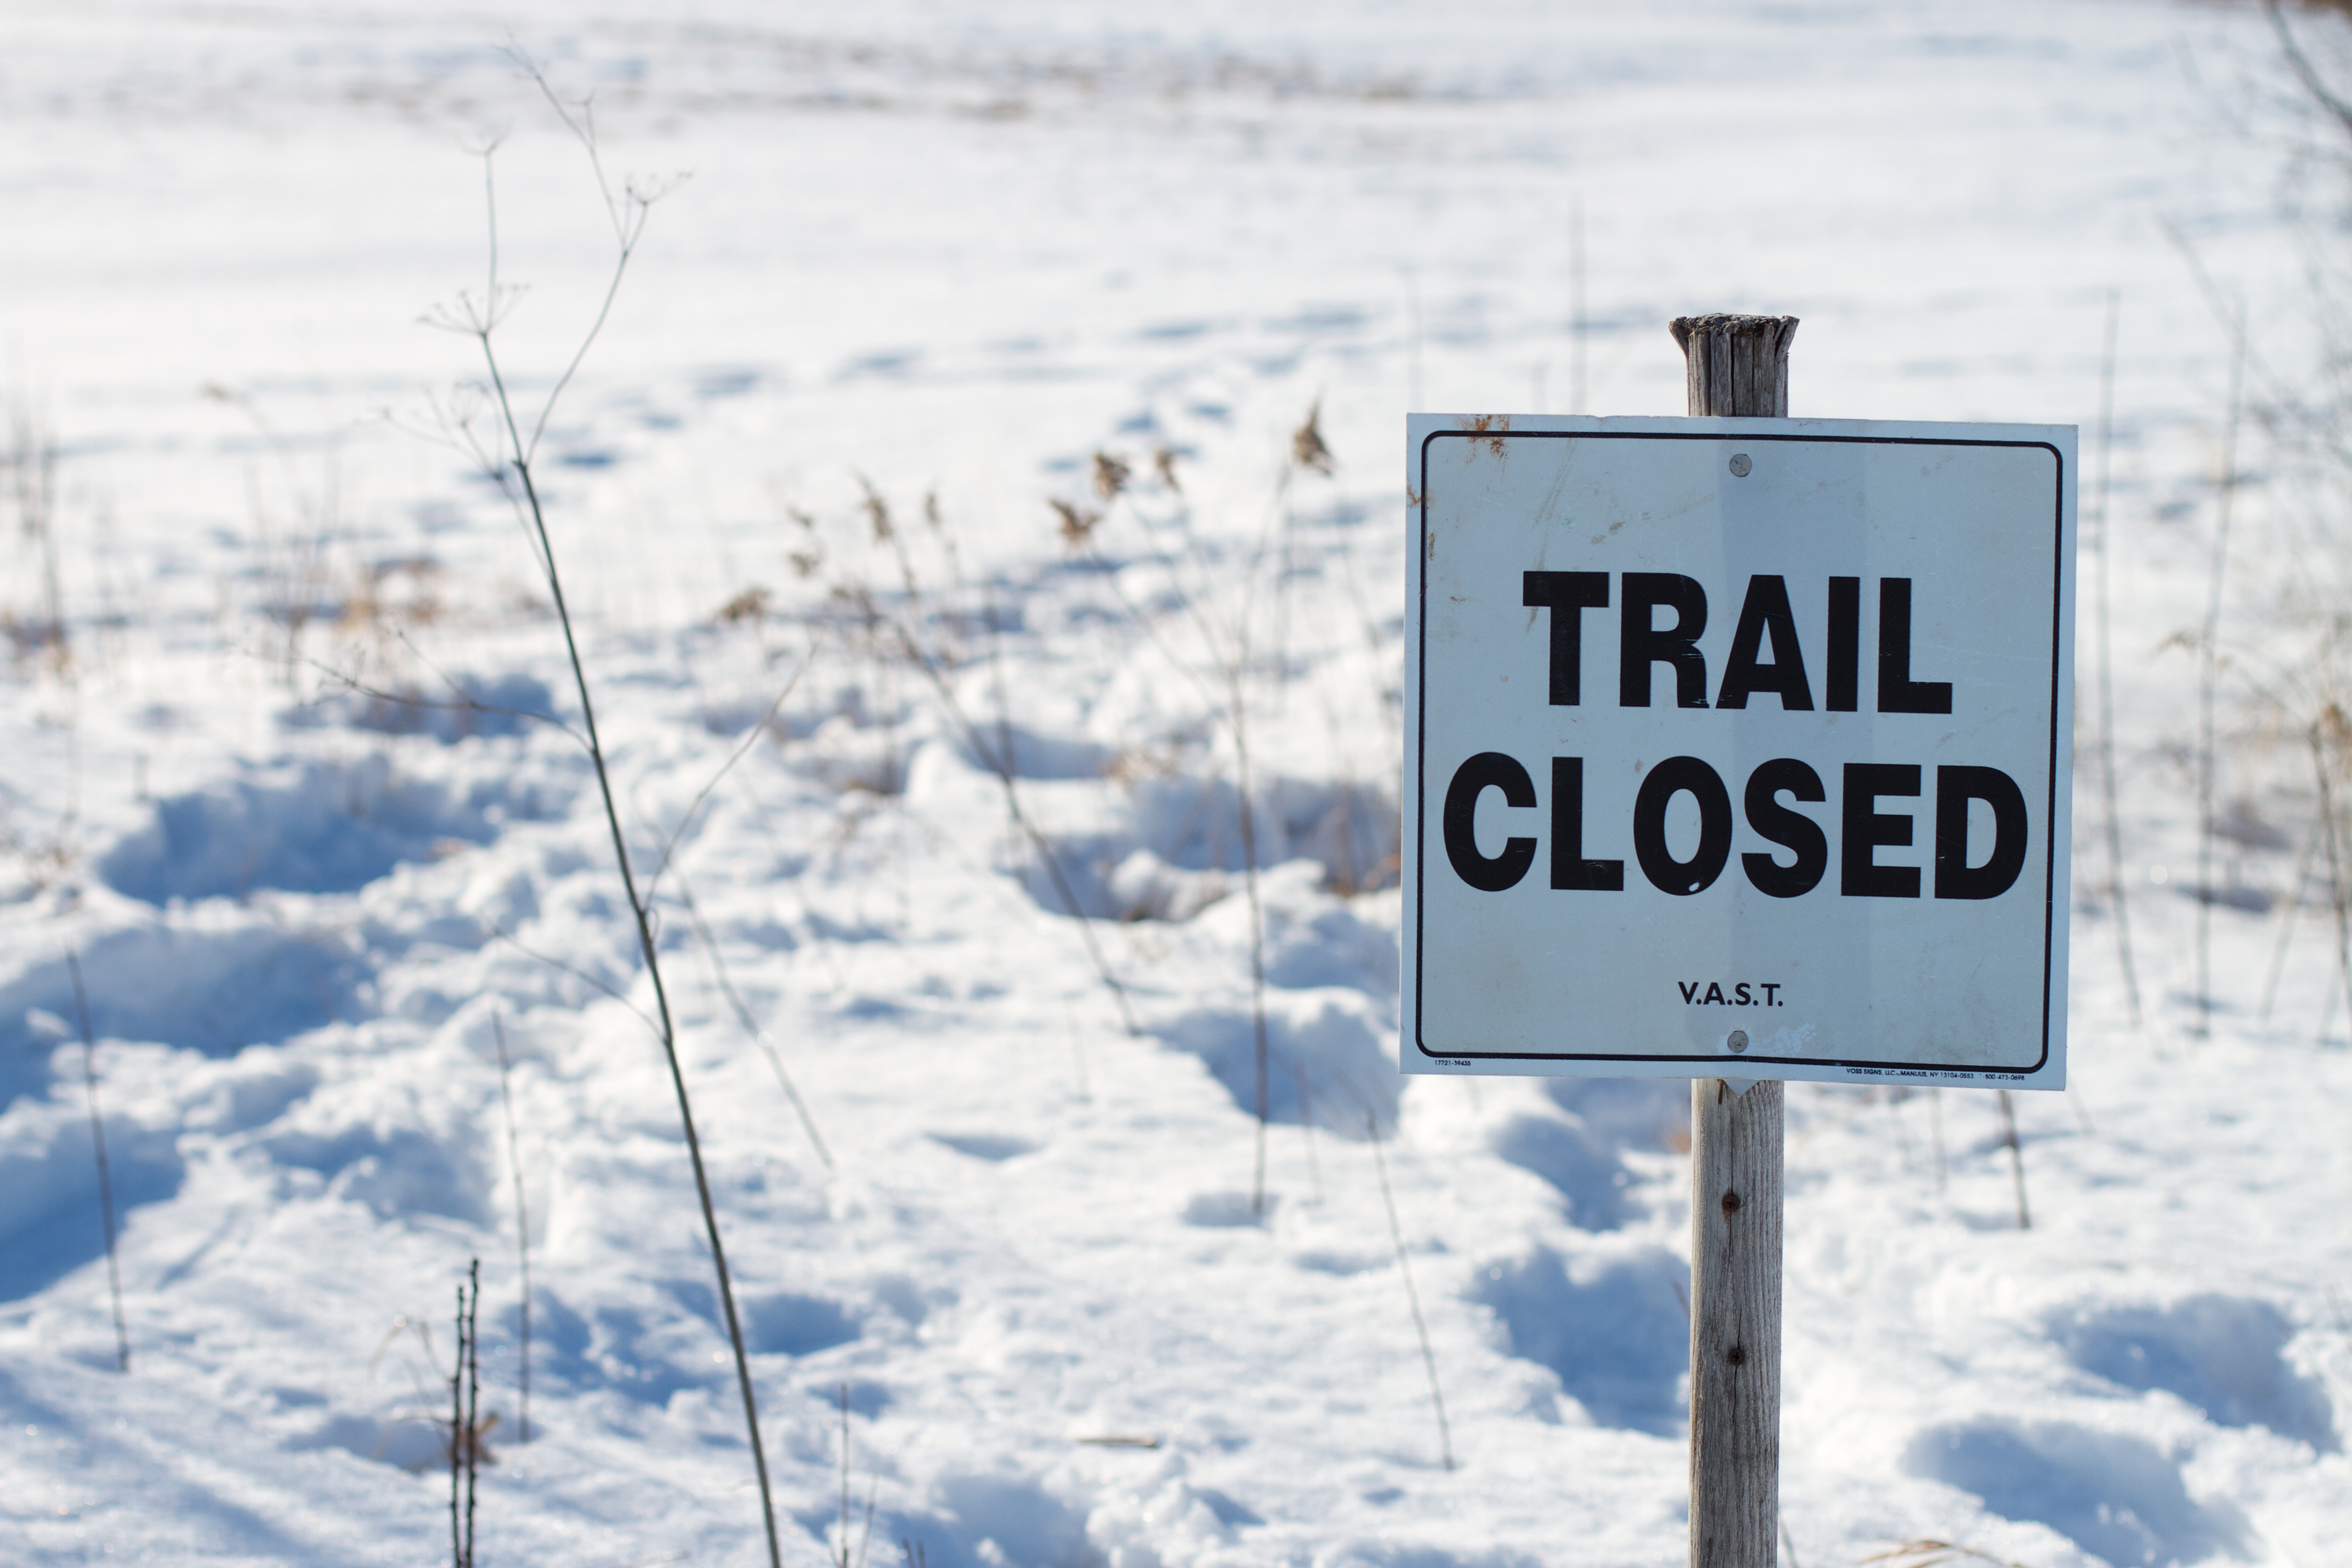
snow, winter, ice, weather, season, cool image, freezing